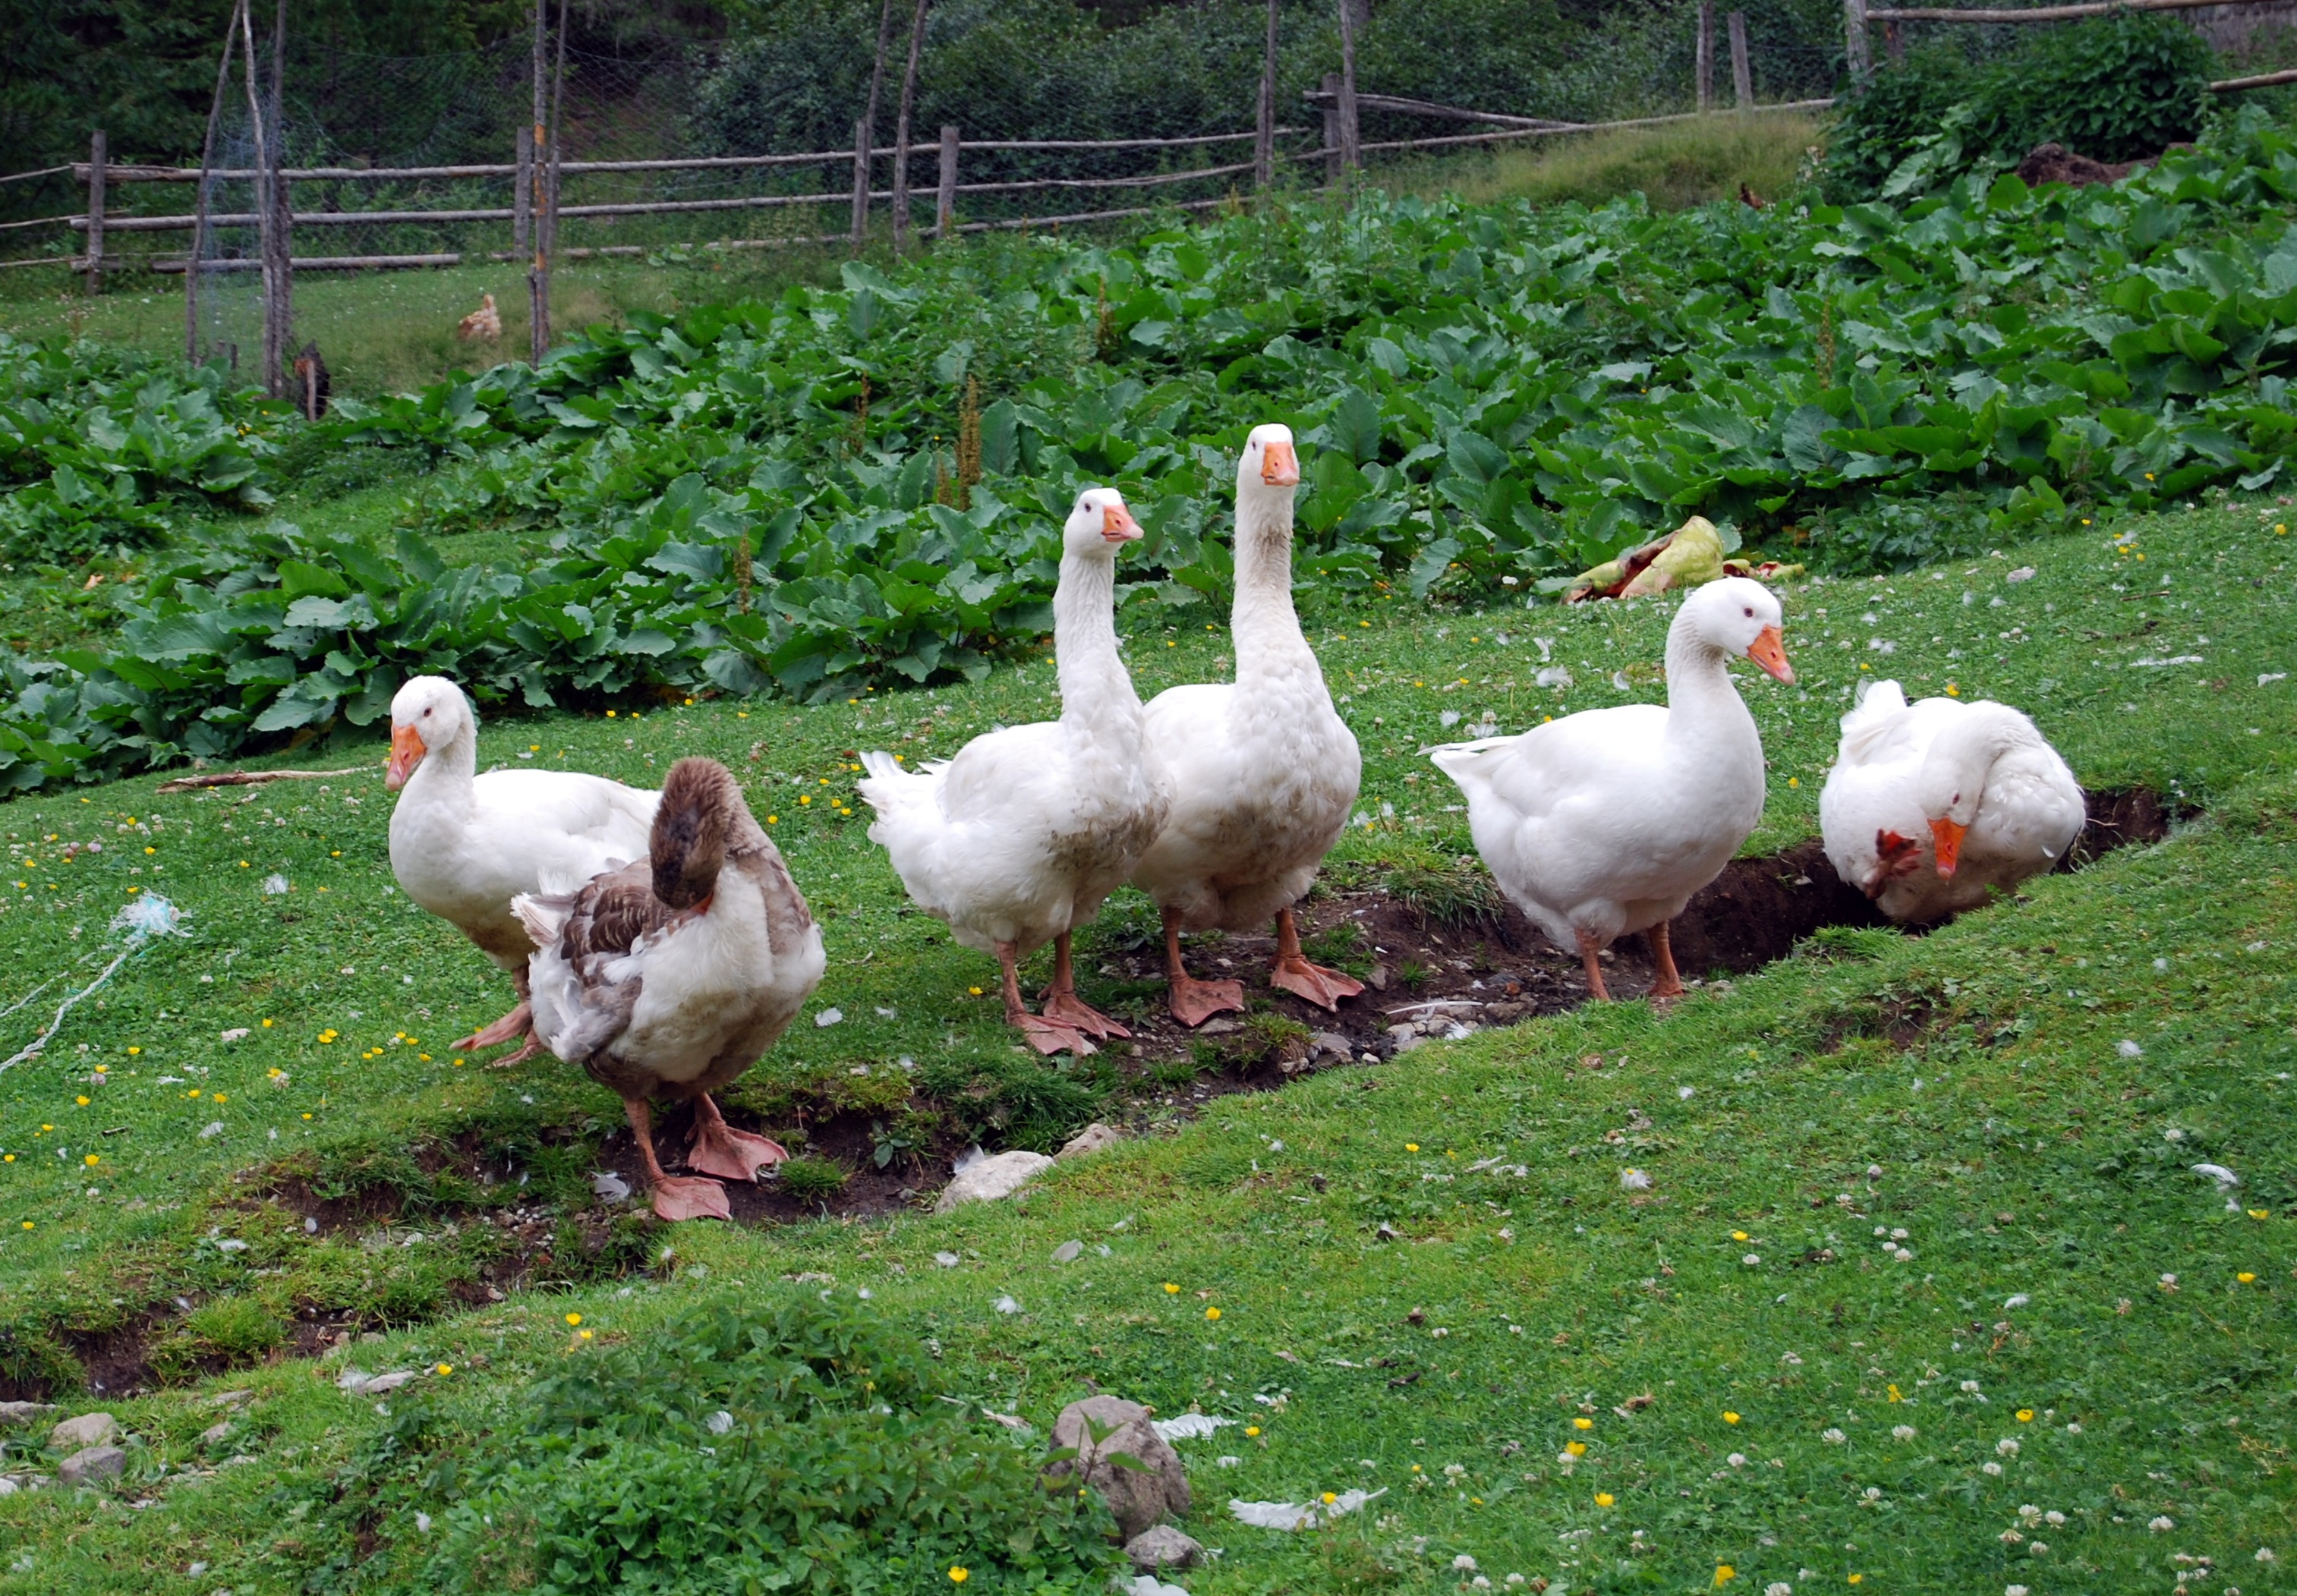
bird, farm, animal, green, fowl, fauna, prato, duck, goose, vertebrate, waterfowl, water bird, oca, bianca, biped, ducks geese and swans